Scorched rice

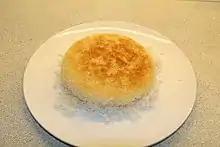
Scorched rice in Iran

Scorched rice, also known as crunchy rice, is a thin crust of slightly browned rice at the bottom of the cooking pot. It is produced during the cooking of rice over direct heat from a flame.